Magnetosphere of Jupiter

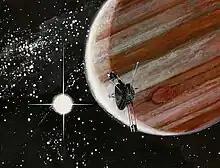
Pioneer 10 provided the first "in situ" and definitive discovery of the Jovian magnetosphere

Jupiter's extensive magnetosphere envelops its ring system and the orbits of all four Galilean satellites. Orbiting near the magnetic equator, these bodies serve as sources and sinks of magnetospheric plasma, while energetic particles from the magnetosphere alter their surfaces. The particles sputter off material from the surfaces and create chemical changes via radiolysis. The plasma's co-rotation with the planet means that the plasma preferably interacts with the moons' trailing hemispheres, causing noticeable hemispheric asymmetries.